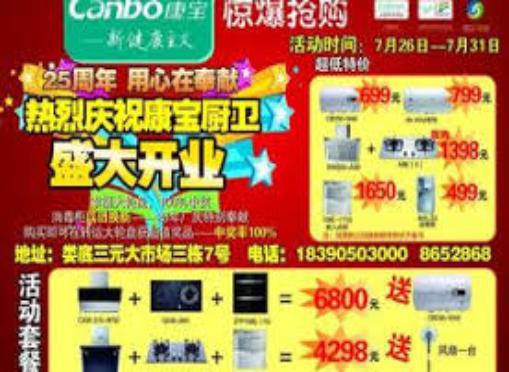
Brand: canbo
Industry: Necessities